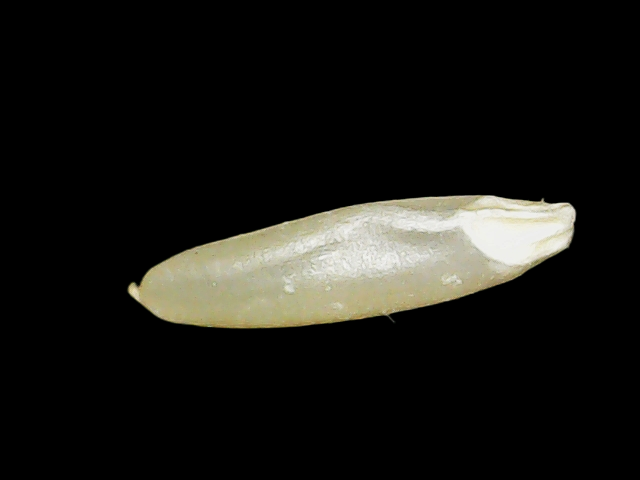
Rice variety: Binadhan25